Beliefs and practices of the Church of Jesus Christ of Latter-day Saints

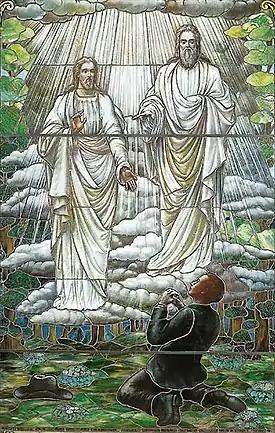
Joseph Smith, Jr. said that he saw two "personages" in the spring of 1820, one of which pointed to the other and said, "This is my beloved son. Hear him!" The church teaches this was an actual visitation by God the Father and Jesus in the flesh.

The Church of Jesus Christ of Latter-day Saints (informally known as the LDS Church) focuses its doctrine and teaching on Jesus Christ; that he was the Son of God, born of Mary, lived a perfect life, performed miracles, bled from every pore in the Garden of Gethsemane, died on the cross, rose on the third day, appeared again to his disciples, and now resides, authoritatively, on the right hand side of God. In brief, some beliefs are in common with Catholics, Orthodox and Protestant traditions. However, teachings of the LDS Church differ significantly in other ways and encompass a broad set of doctrines, so that the above-mentioned denominations usually place the LDS Church outside the bounds of orthodox Christian teaching as summarized in the Nicene Creed.